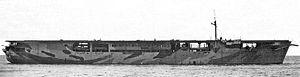
Le porte-avion d'escorte britannique HMS Audacity en 1941 (converti à partir du cargo Hannover de la Norddeutscher Lloyd).
Le HMS Audacity est le premier porte-avions d'escorte ayant servi dans la Royal Navy, durant la Seconde Guerre mondiale. À l'origine, c'est un navire marchand allemand, nommé Hannover, construit par les chantiers Bremer Vulkan AG. Le Hannover est capturé le 8 mars 1940 dans les Caraïbes par la Royal Navy et renommé Sinbad, puis Empire Audacity. Il est ensuite converti en porte-avions et entre en service sous le nom de HMS Empire Audacity, puis de HMS Audacity. Il finit torpillé par l'U-boot allemand U-751 le 21 décembre 1941.
L'expression « bataille de l'Atlantique » désigne l'ensemble des combats qui ont eu lieu dans l'Atlantique nord, pendant la Seconde Guerre mondiale. La paternité de l'expression est attribuée à Winston Churchill. C'est la plus longue bataille de l'Histoire, commençant le 3 septembre 1939 pour finir le 8 mai 1945.
Le porte-avions d'escorte est un type de porte-avions de petite taille produit durant la Seconde Guerre mondiale. Conçus dans l'urgence pour assurer la protection des convois et pour suppléer le manque de porte-avions d'escadre en assurant une partie de leurs missions d'entraînement et de transport, ces navires assurèrent des missions offensives de plus en plus nombreuses, notamment la conduite de raids contre des objectifs terrestres et les missions d'appui au sol lors des opérations amphibies.
Créés peu après l'invention de l'aviation militaire pendant la Première Guerre mondiale, les porte-avions ont d'abord été considérés comme des bâtiments auxiliaires et n'ont joué un rôle majeur dans la guerre navale qu'à partir de la Seconde Guerre mondiale. Il a fallu l'attaque de Pearl Harbor de décembre 1941 pour démontrer la supériorité de l'aviation embarquée sur la grosse artillerie des navires de ligne, grâce à sa portée incomparablement plus grande pour une force de frappe équivalente. La bataille de la mer de Corail, en mai 1942, est le premier affrontement uniquement aéronaval de l'histoire, dans lequel les forces navales japonaises et américaines s'affrontèrent par avions interposés sans jamais être à portée de canon. En 1944-45, les plus grands cuirassés japonais jamais construits coulent sous les attaques de l'aviation embarquée américaine.